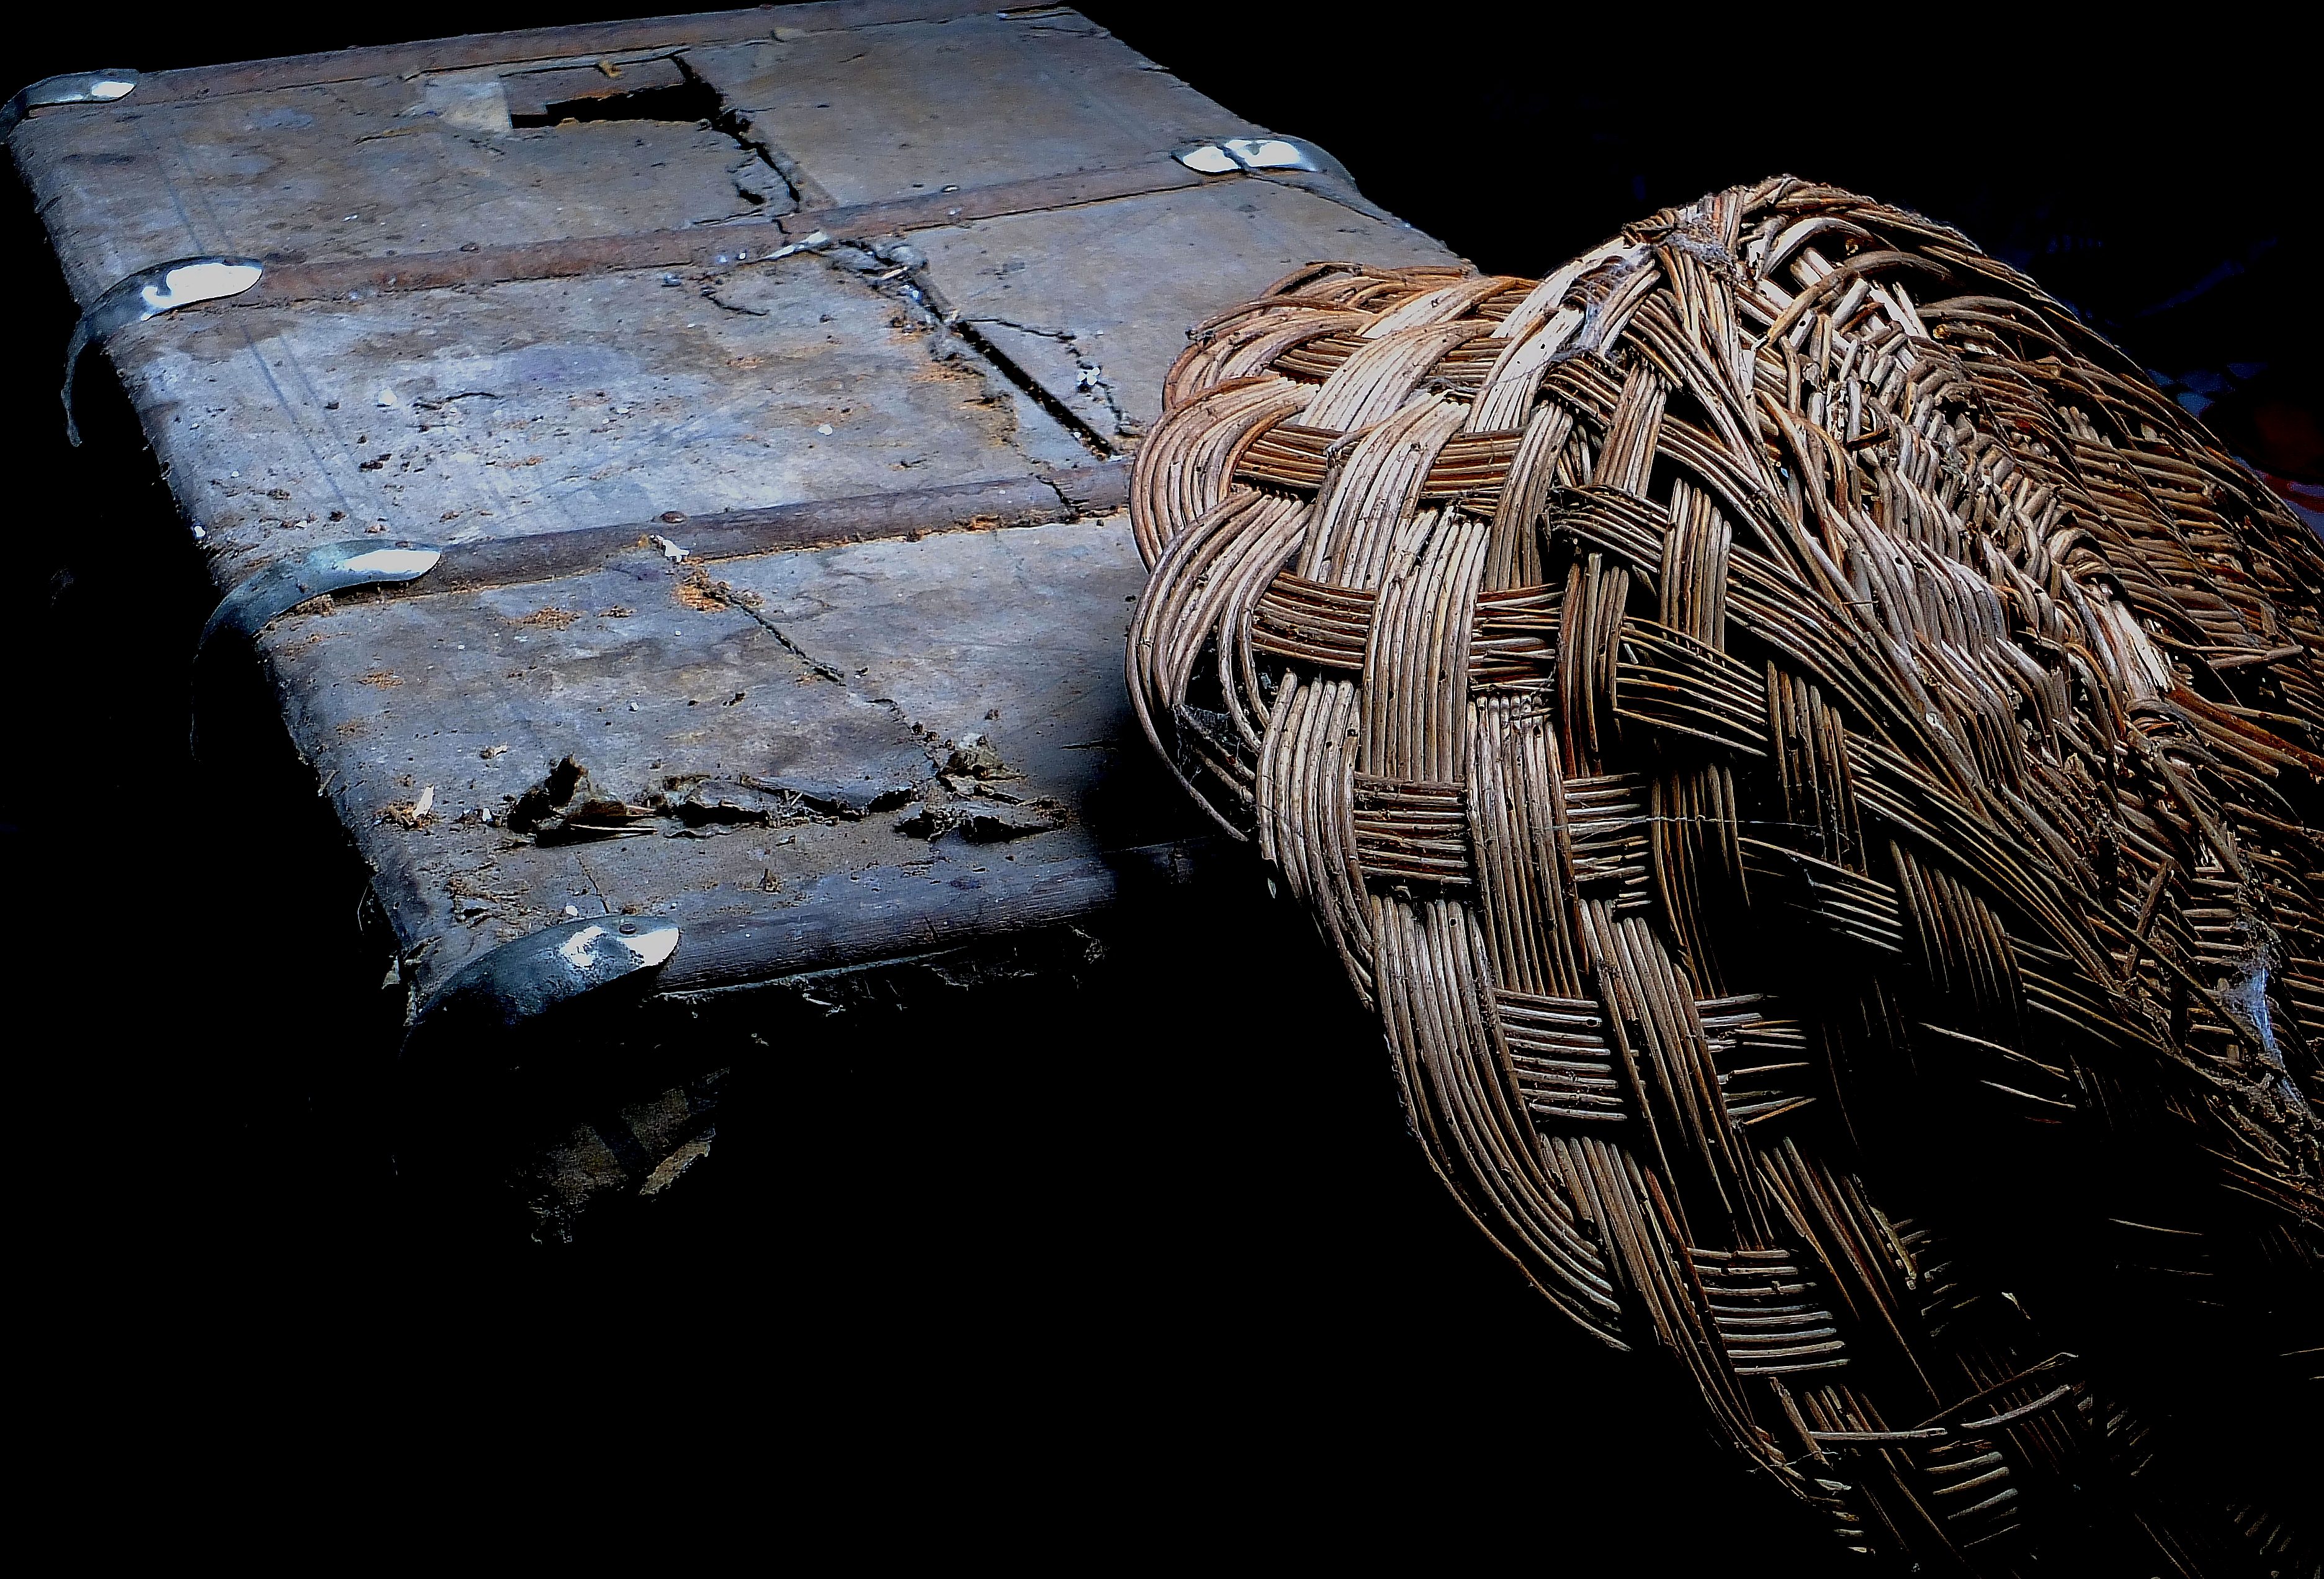
wing, wood, vehicle, darkness, art, screenshot, ggl1, gaby1, varios, some, fujifilmxs1